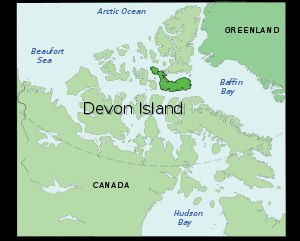
Devon Island
Devon Islands placering i Canada
Devon Island er den næststørste ø af Dronning Elizabeth-øerne i arktisk Canada, og er med sine 55.000 km² verdens største ubeboede ø.